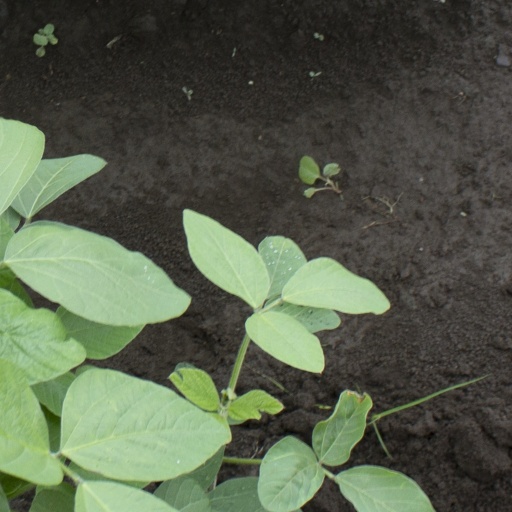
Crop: soybean